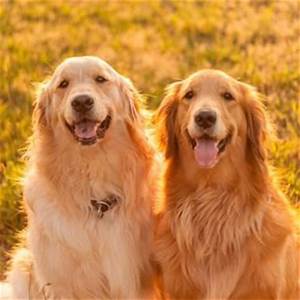
Label: cane